Bard Springs Bathhouse

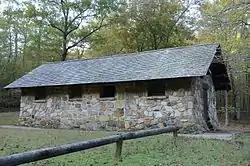

The Bard Springs Bathhouse is a historic recreational support facility in Ouachita National Forest. It is located at the Bard Springs recreation site, southeast of Mena and north of Athens in Polk County, off County Road 82 and Forest Road 106 on the banks of Blaylock Creek. It is a single story rustic stone structure, with entrances at either end into open areas for changing. The interior is lit by skylights in the roof. It was built in 1936 by a crew of the Civilian Conservation Corps, and is one of four surviving CCC structures (the others are two dams and a picnic shelter) in the immediate area.